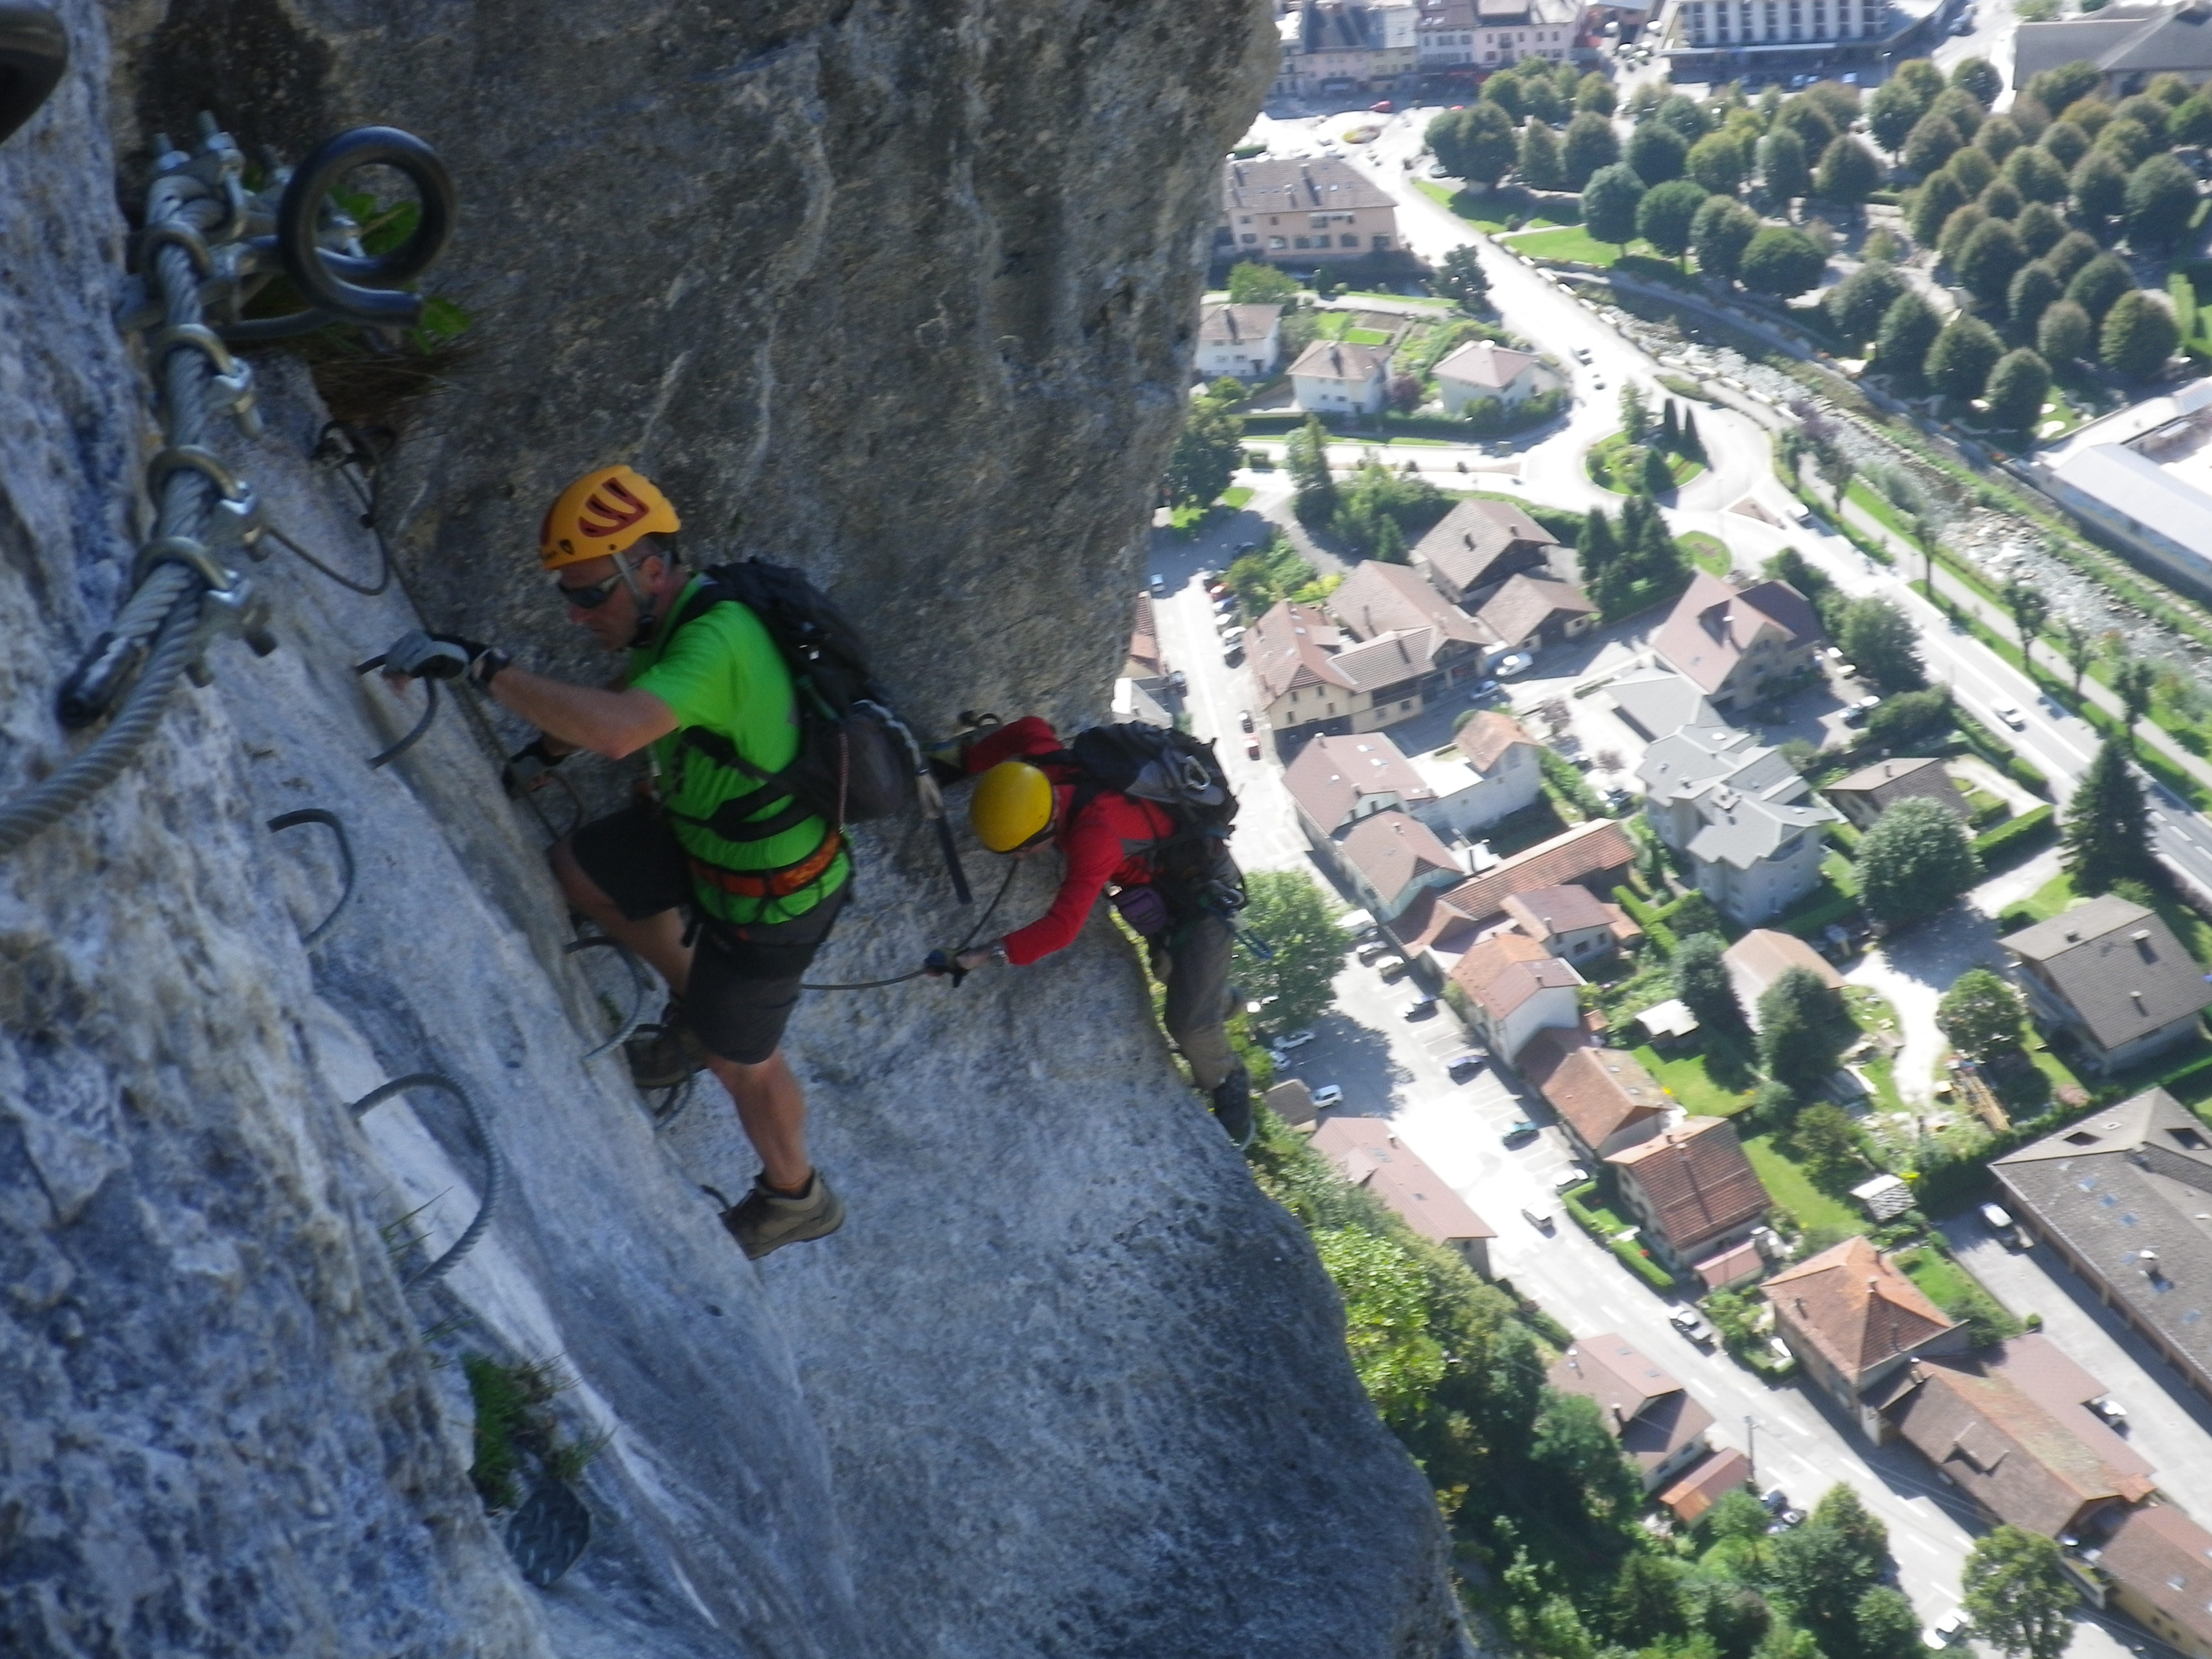
france, adventure, climbing, abseiling, recreation, sport climbing, rock climbing, extreme sport, tree, aerial photography, geological phenomenon, sports, rock